2023 Tour de France

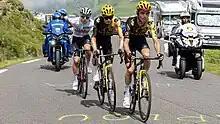
Sepp Kuss ("right") leading favourites Jonas Vingegaard and Tadej Pogačar on the Col du Tourmalet during stage 6

On stage 6, Vingegaard employed similar tactics to stage 5, outdistancing Hindley, but was unable to answer Pogačar's attack from the finish line; Pogačar won the stage and narrowed Vingegaard's general-classification lead over him to 25 seconds, while Vingegaard took the yellow jersey and second place on the stage. The seventh stage, another flat stage ending in a bunch sprint, was won by Philipsen again, narrowly beating Mark Cavendish, whose bicycle gears slipped within metres of the finish line, slowing his momentum. Stage 8 put an end to Cavendish's attempt to break the record for most stage wins, as an injury sustained in a crash forced him to abandon the Tour; the stage was won in a sprint by Mads Pedersen. In stage 9, a 14-man breakaway emerged early; late in the stage, Matteo Jorgenson broke away from the breakaway and led the race alone for most of the last before being overtaken in the last by Michael Woods, who won the stage at the top of the Puy de Dôme. Vingegaard retained the yellow jersey, but lost time to Pogačar, who crossed the finish line eight seconds ahead of him.